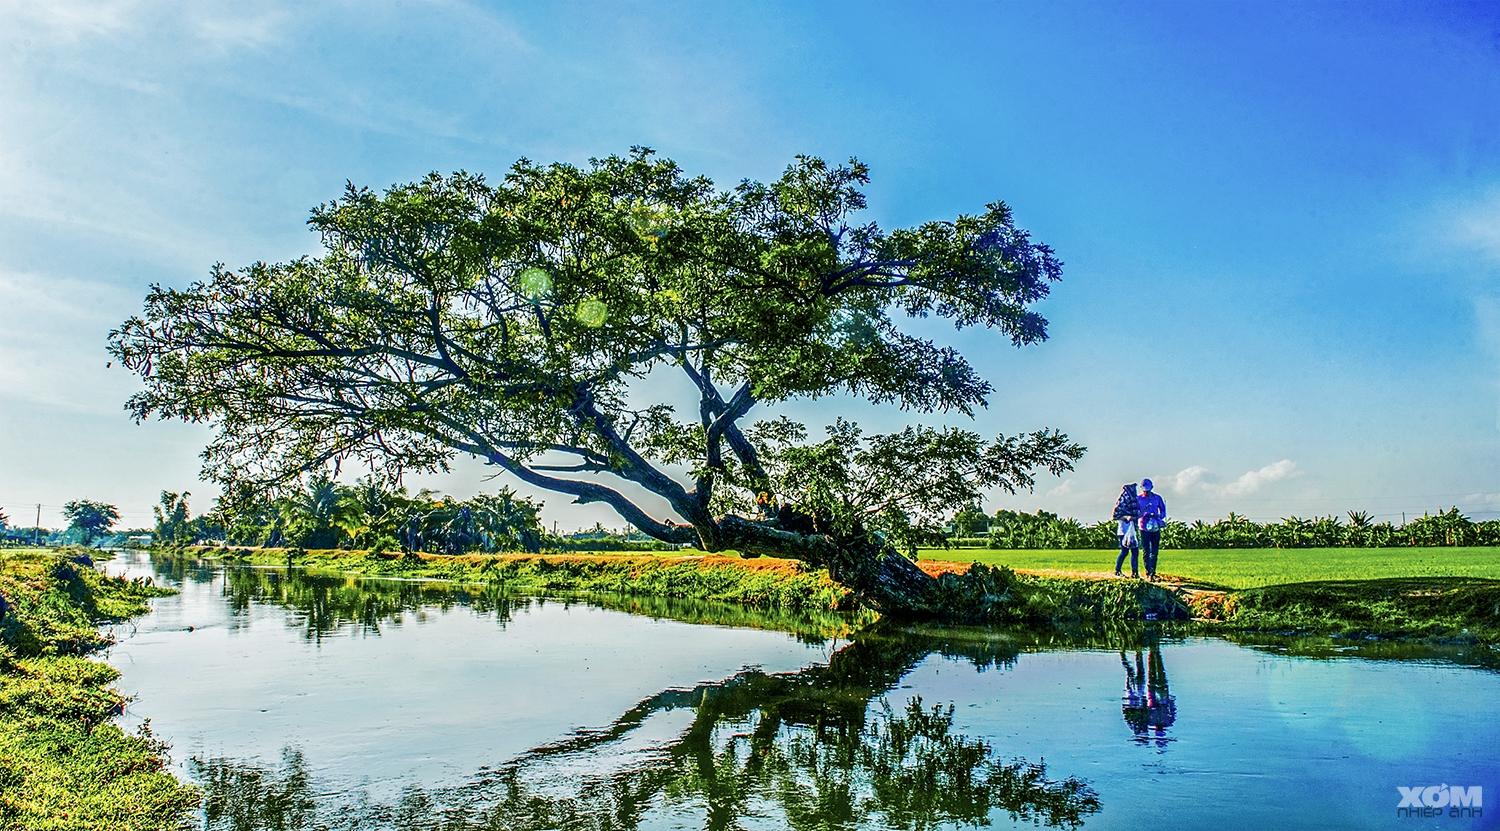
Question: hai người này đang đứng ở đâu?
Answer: đứng ở ven một con sông